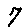
Label: 7